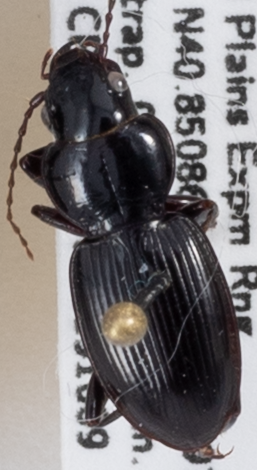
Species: Cyclotrachelus constrictus
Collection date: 2019-10-09
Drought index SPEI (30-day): -0.776
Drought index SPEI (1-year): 0.48
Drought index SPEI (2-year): -0.524